Common Courtesy (album)

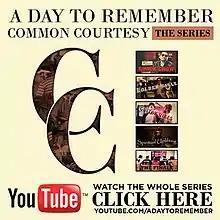
A promotional ad for the "Common Courtesy 'The Series"' web series

On August 16, 2013, the band's official Facebook page announced "Common Courtesy The Series", a web series that was released on YouTube. The first episode, which is titled "Black Crow", was released on August 23. The next day, it was announced "Common Courtesy" would be released on October 8. The second episode, "Golden Eagle", was released on August 30; featured in it is a rap song of the same name, which had a music video released for it on September 4. The song was a spin on Trinidad James's song "All Gold Everything". The third episode, titled "Guitar Vibes", was released in September; it was a joke on how the band was taking their time on recording the album. The fourth episode, "Spiritual Uplifting", was released September 15. The final episode, "The Finale", was released on September 23, as was the cover art for the album, with digital pre-orders beginning to be taken.